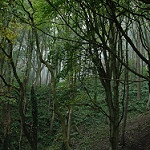
Scene: Outdoor